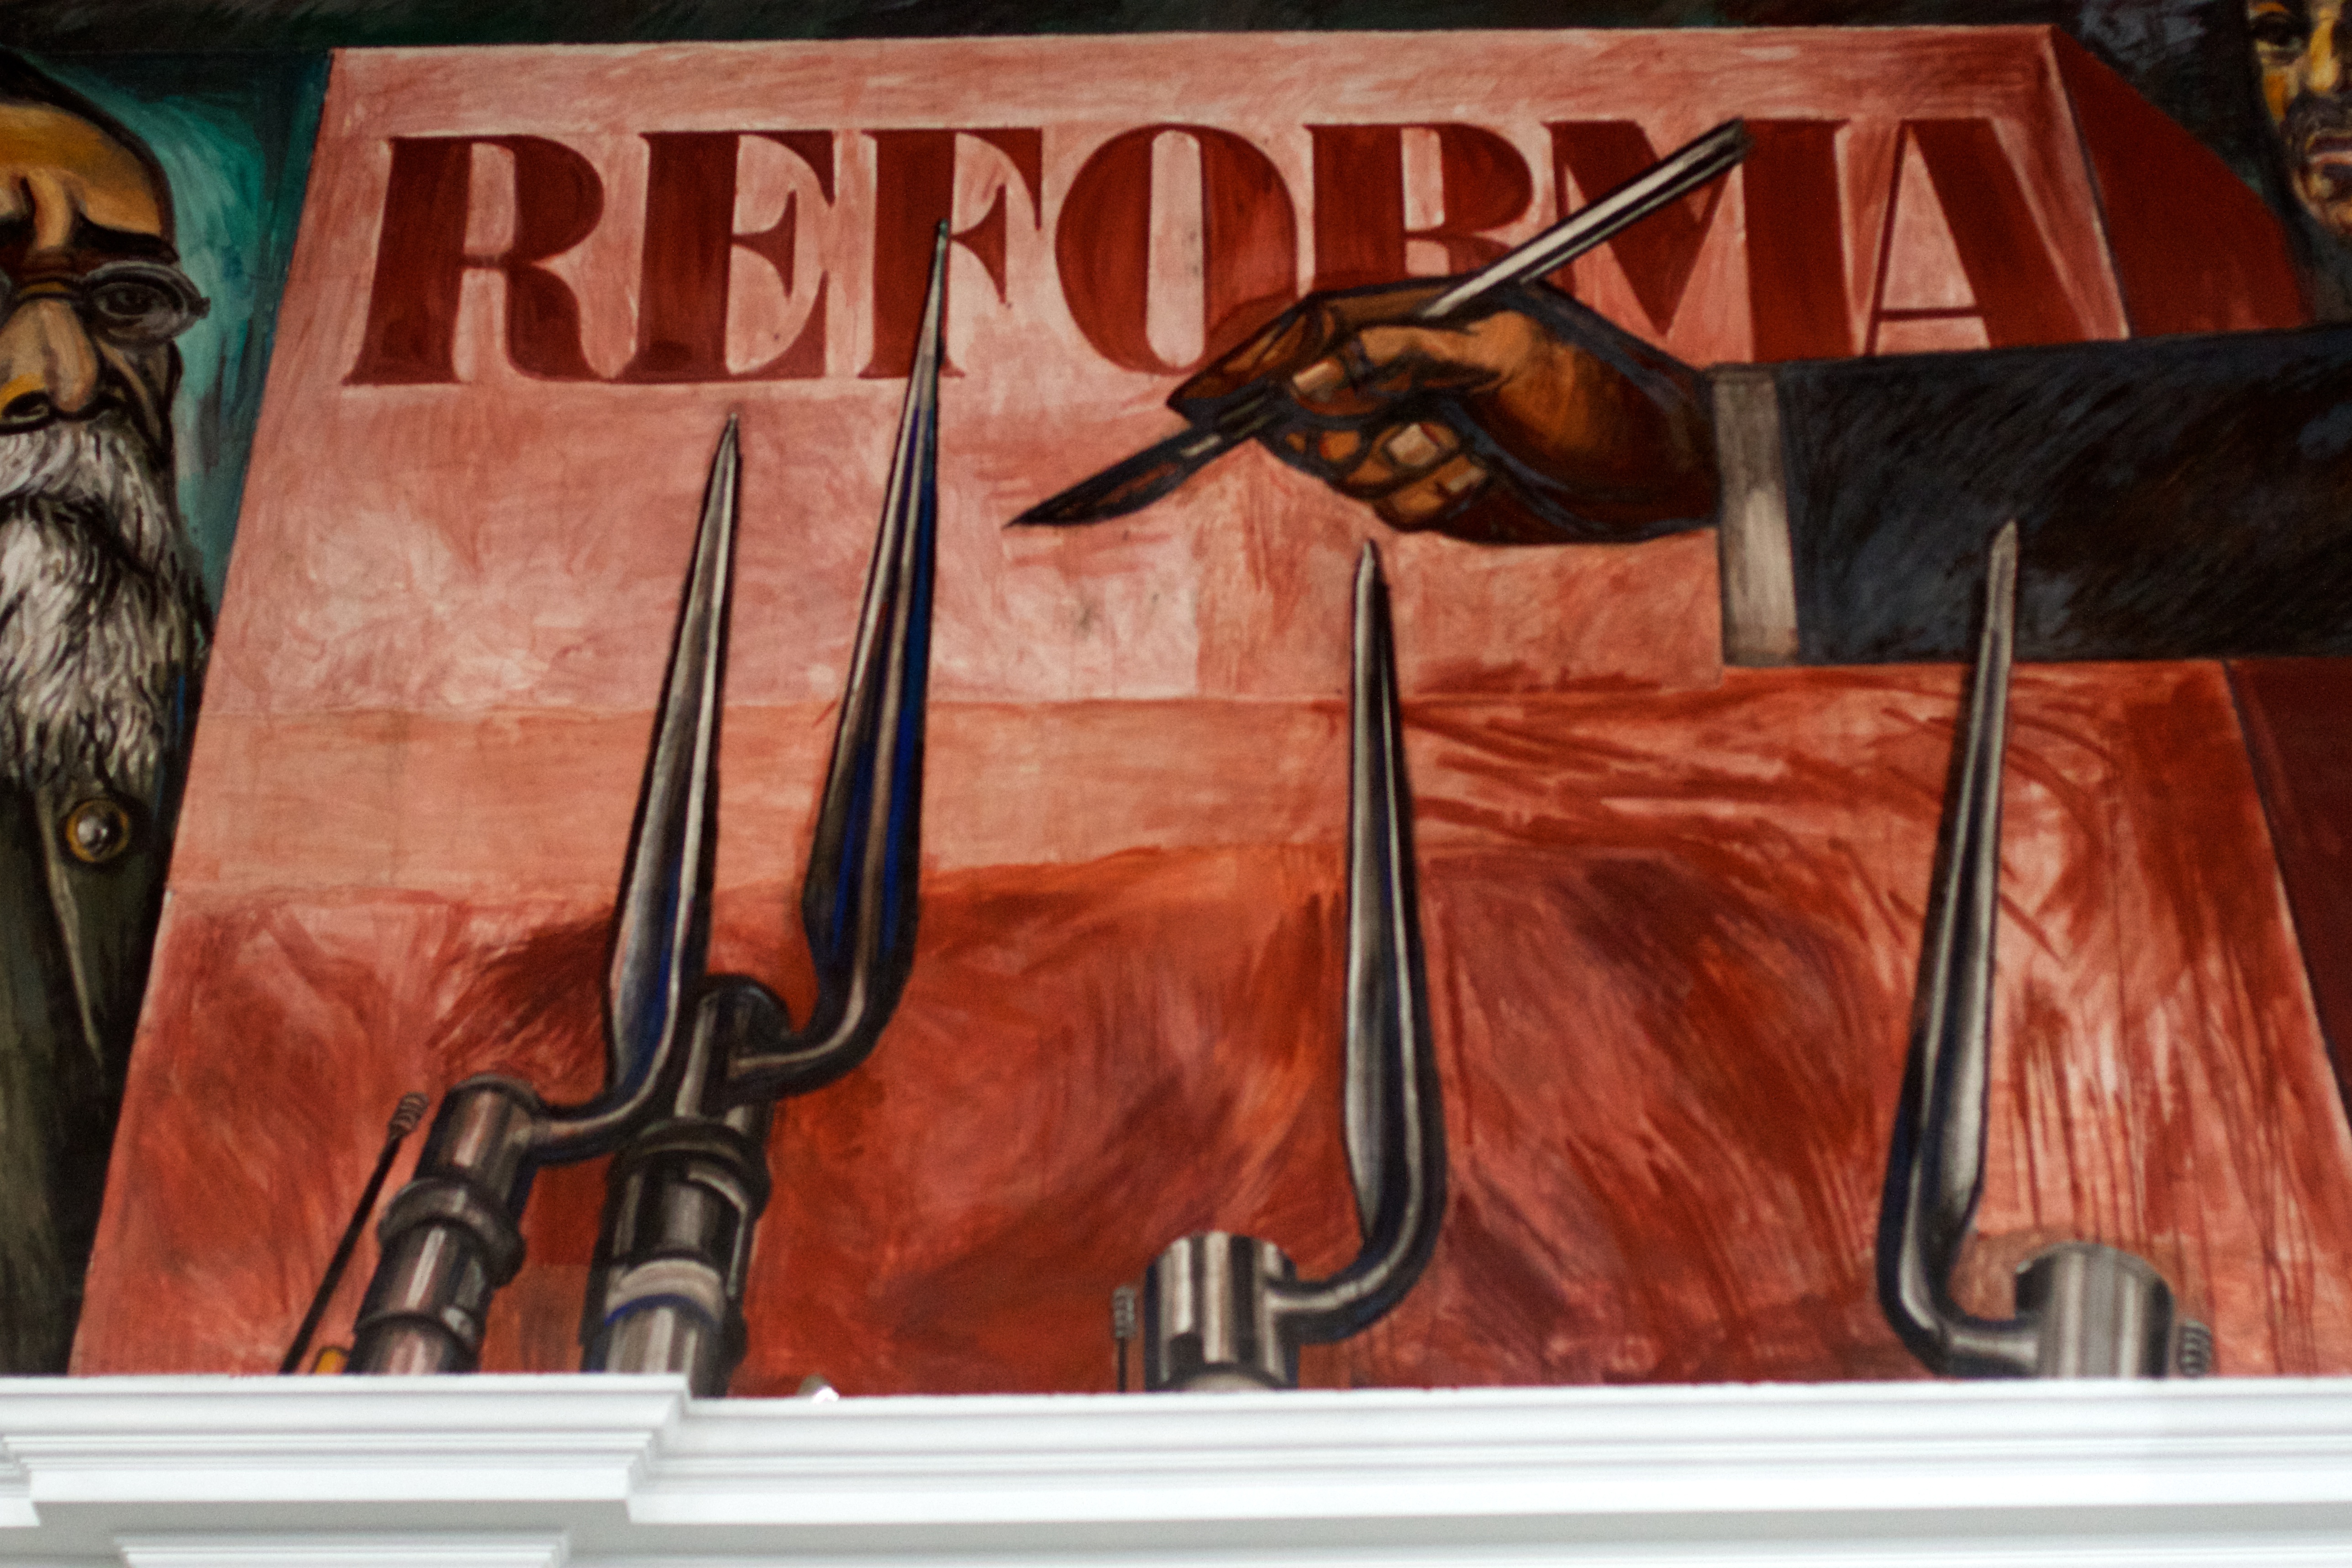
painting, art, modern art, string instrument, bowed string instrument